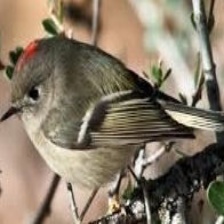
Species: RUBY CROWNED KINGLET
Scientific name: REGULUS CALENDULA